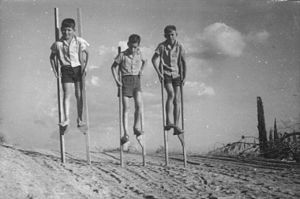
Stylter
Børn som "går på stylter"
Stylter er et legetøj og et redskab der anvendes parvis, hovedsagelig for at man kan virke højere. Stylter findes i forskellige udgaver. Klassiske stylter består af stænger med klodser fastgjort i passende højde. Ved brug placeres stylterne vertikalt samtidig med at man holder om stylterne og stiller sig på klodserne. Dernæst bevæger man sig på stylterne, hvilket i daglig tale kaldes for "at gå på stylter". Udover ved leg anvendes stylter ofte i komiske eller festlige anledninger, for eksempel af klovne.